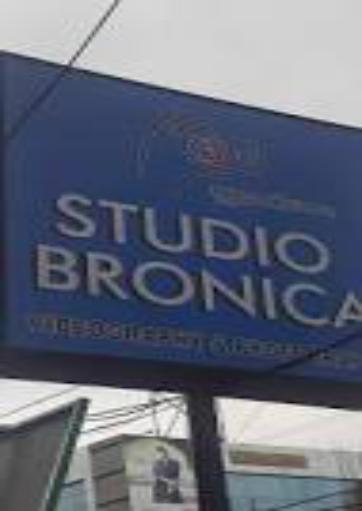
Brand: Bronica
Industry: Electronic